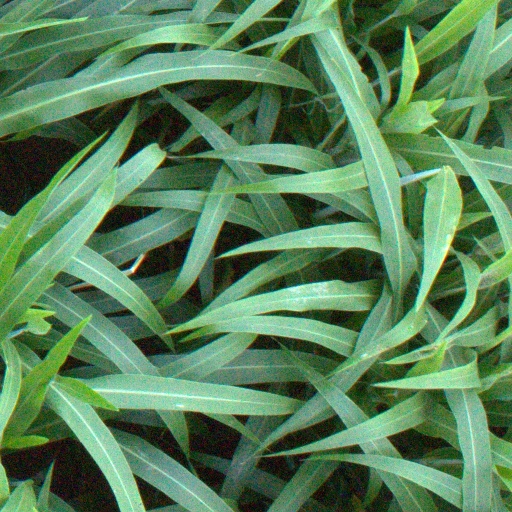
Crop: sorghum